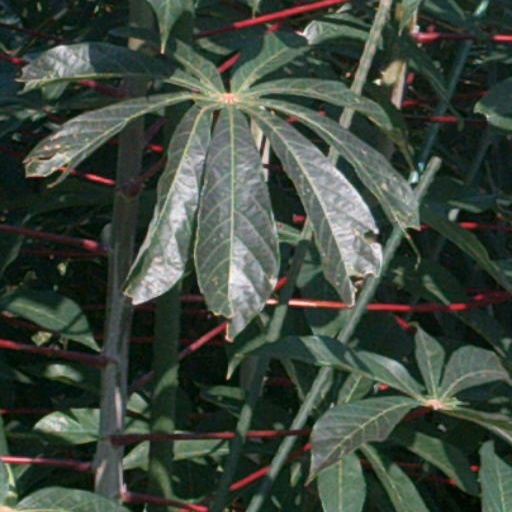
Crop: cassava